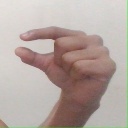
अक्षर: ग